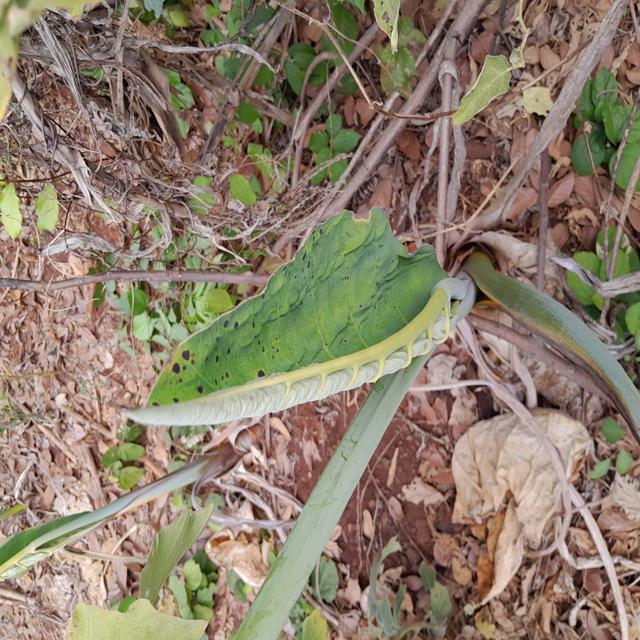
Label: Healthy